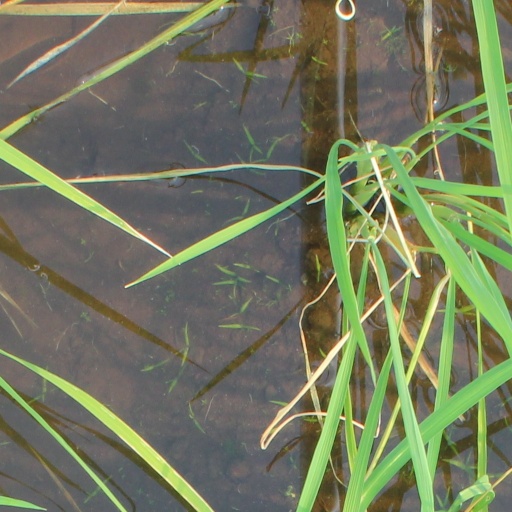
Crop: rice